Omaha Storm Chasers

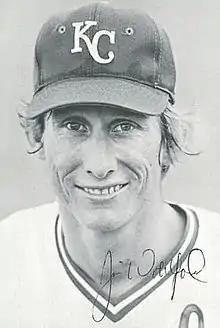
Jim Wohlford won the 1972 American Association Rookie of the Year Award.

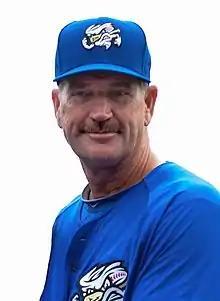
The number 27 was retired in honor of former catcher and manager Brian Poldberg.

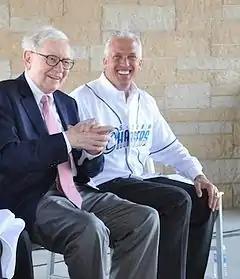
Warren Buffett (left) was a minority shareholder from 1991 to 2012, and Gary Green (right) was the managing owner from 2012 to 2024.

Fifteen players and four managers have won league awards in recognition for their performance with Omaha.